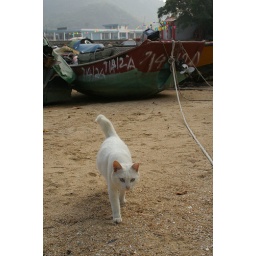
she is so cute white cat in lamma island...